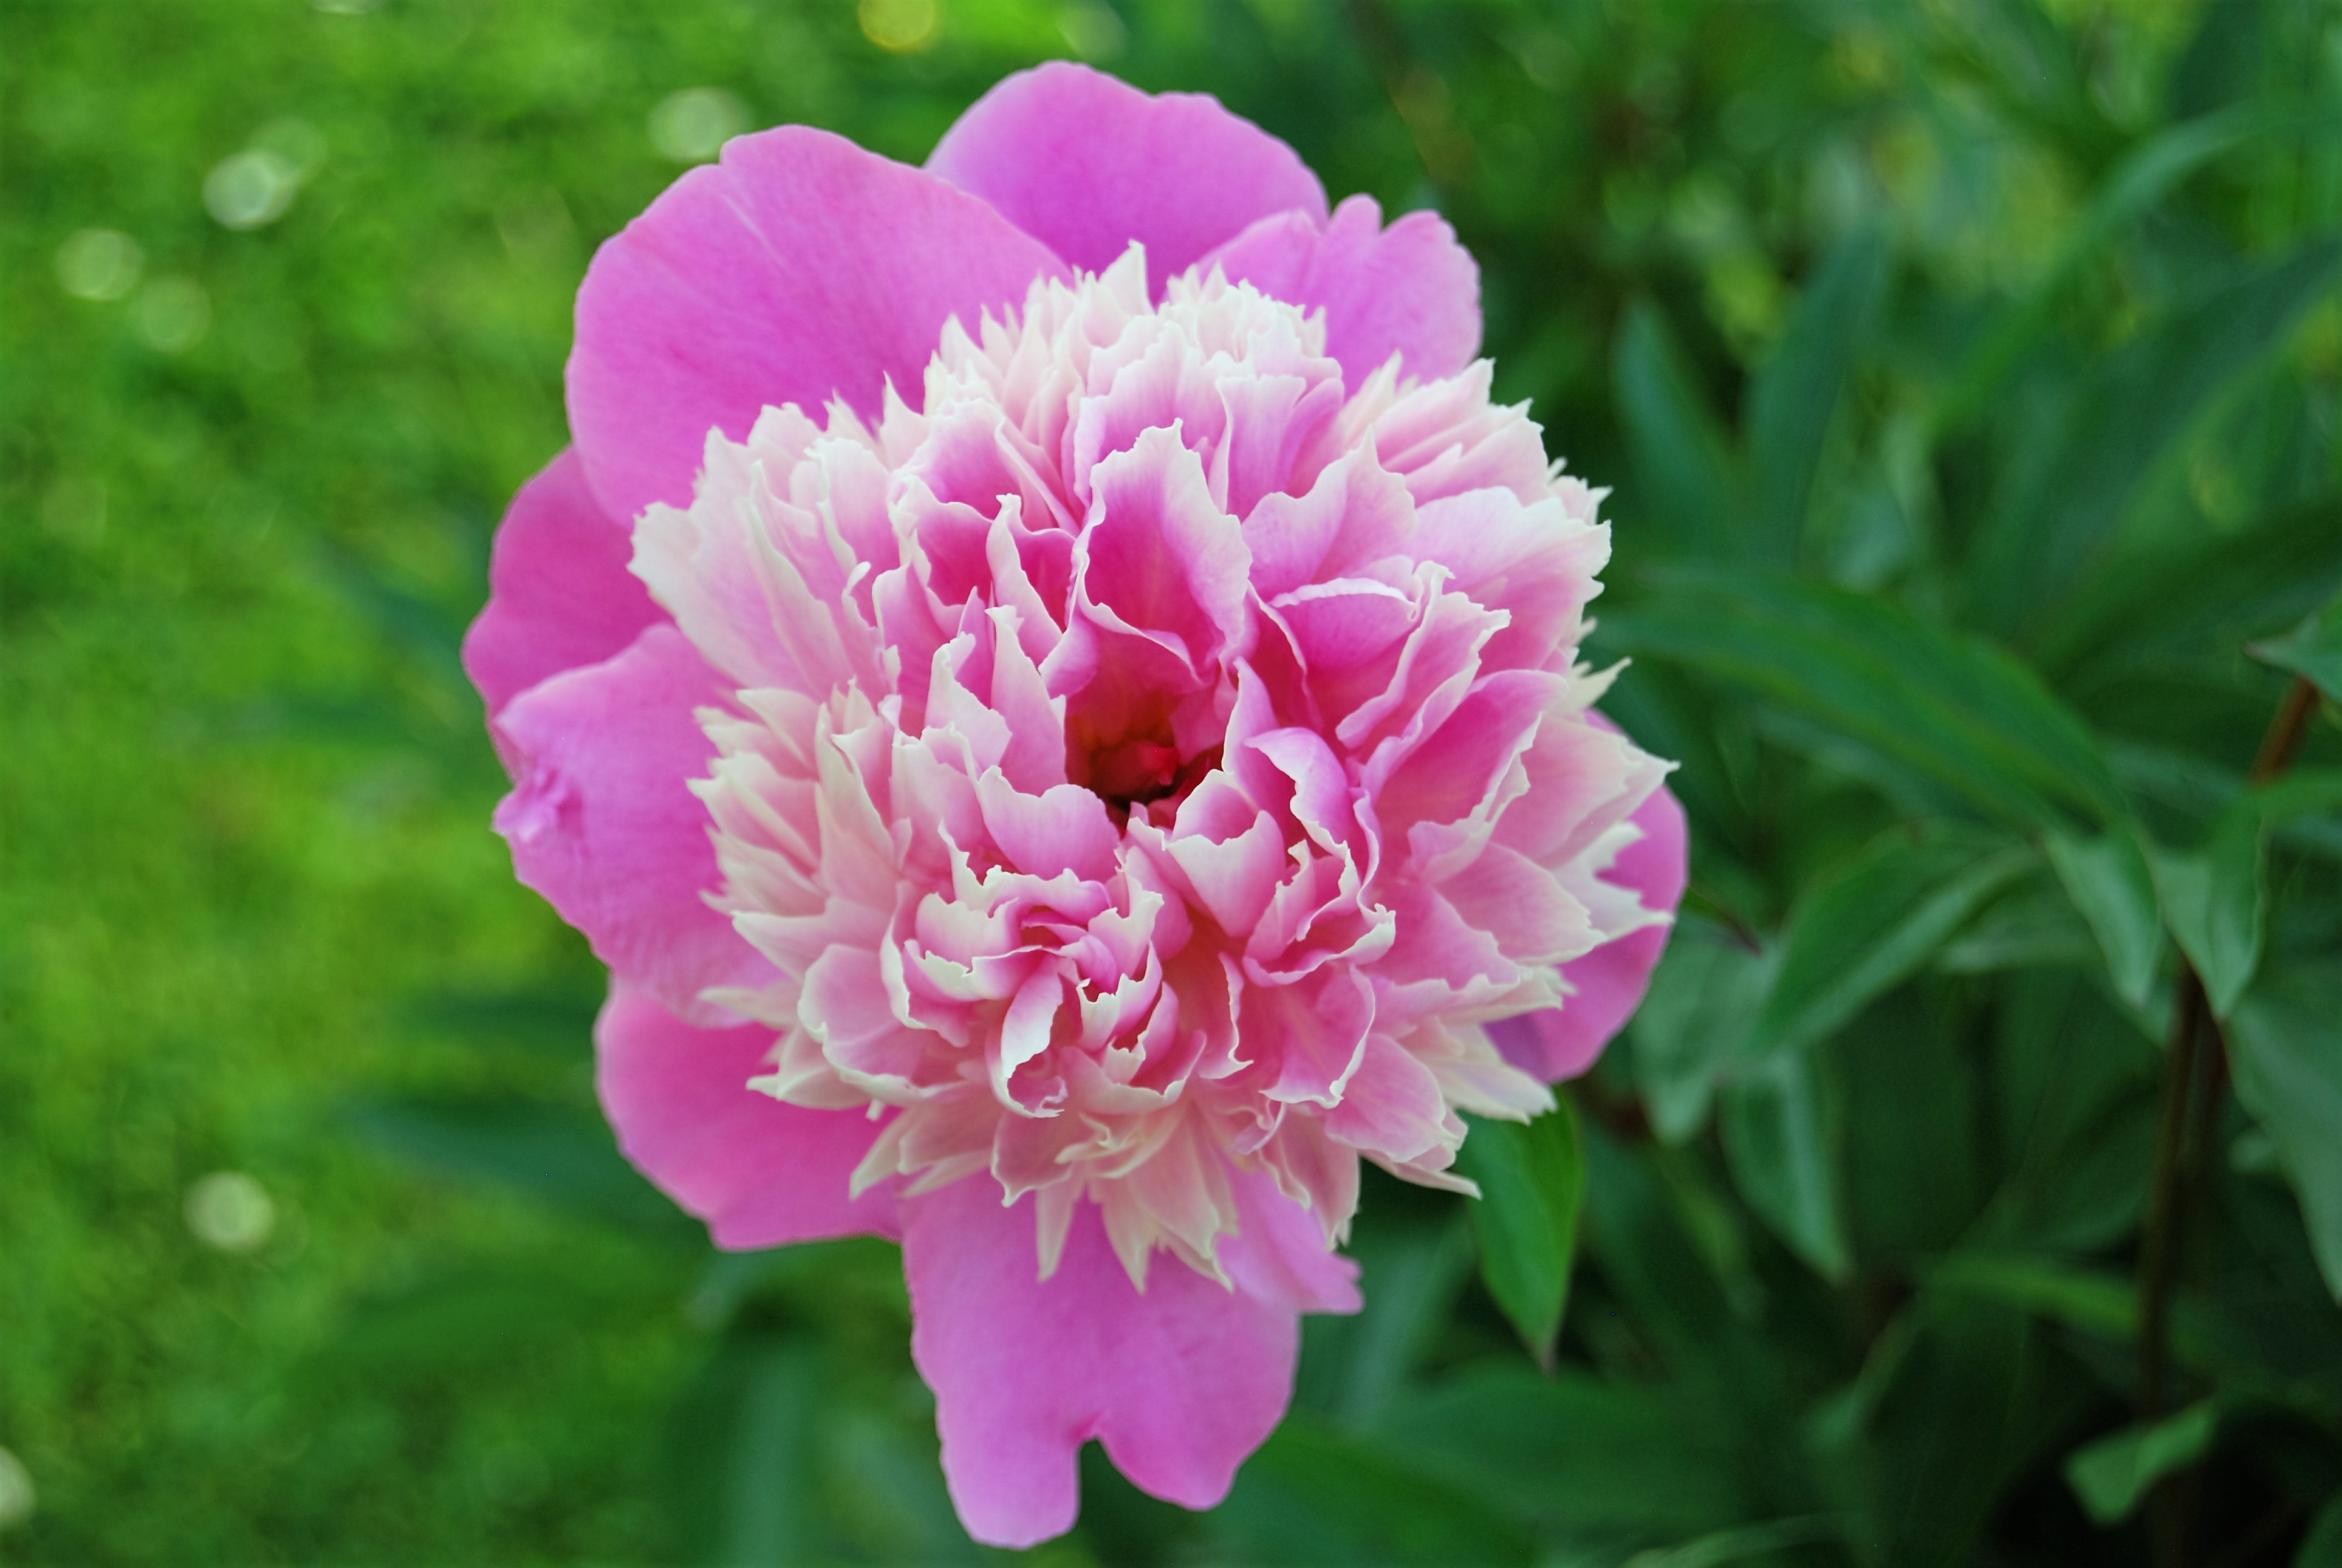
blossom, plant, flower, petal, bloom, summer, blooming, garden, pink, flora, peony, pink flowers, flowering plant, pion, annual plant, land plant